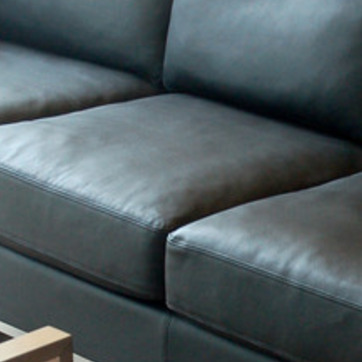
Material: leather